Ike Clanton

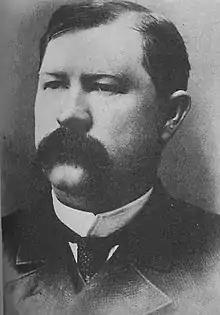
Virgil Earp

Clanton backed up Cochise County Sheriff Johnny Behan's testimony that Holliday and Morgan Earp had fired the first two shots and that the next several shots also came from the Earp party. Under cross-examination, Clanton told a story of the lead-up to the gunfight that did not make sense. He said the Benson stage robbery was concocted by the Earps and Holliday to cover up money they had "piped off" to pay bribes. Clanton also claimed that Doc Holliday and Morgan, Wyatt, and Virgil Earp had separately confessed to him their role in the Benson stage holdup, or else the cover-up of the robbery by allowing the robbers' escape.